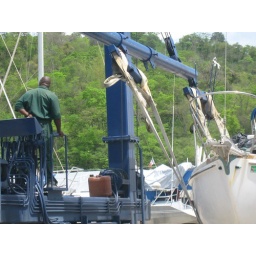
Our boat getting lifted out of the water by a big blue machine